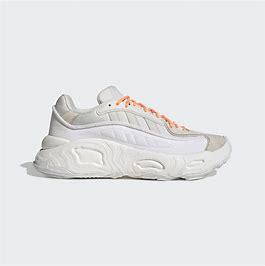
Brand: Adidas
Model: Oznova